List of awards and nominations received by Zhao Wei

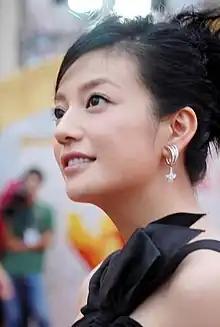
Zhao Wei at Huabiao Award red carpet in 2007

This is a list of awards and nominations for Zhao Wei's acting career in motion pictures, television, and her music career in mandopop recording.